Danielle Carter (footballer)

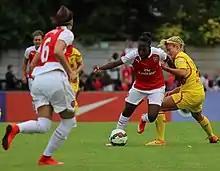
Carter vs Liverpool in 2015

Carter came through the ranks at the Leyton Orient Girls Centre of Excellence. In 2009, she moved to Arsenal, while remaining at school in Romford. In the 2010 FA Women's Cup Final, Carter was a 70th-minute substitute for Julie Fleeting, but Arsenal lost 3–2 to Everton after extra time.